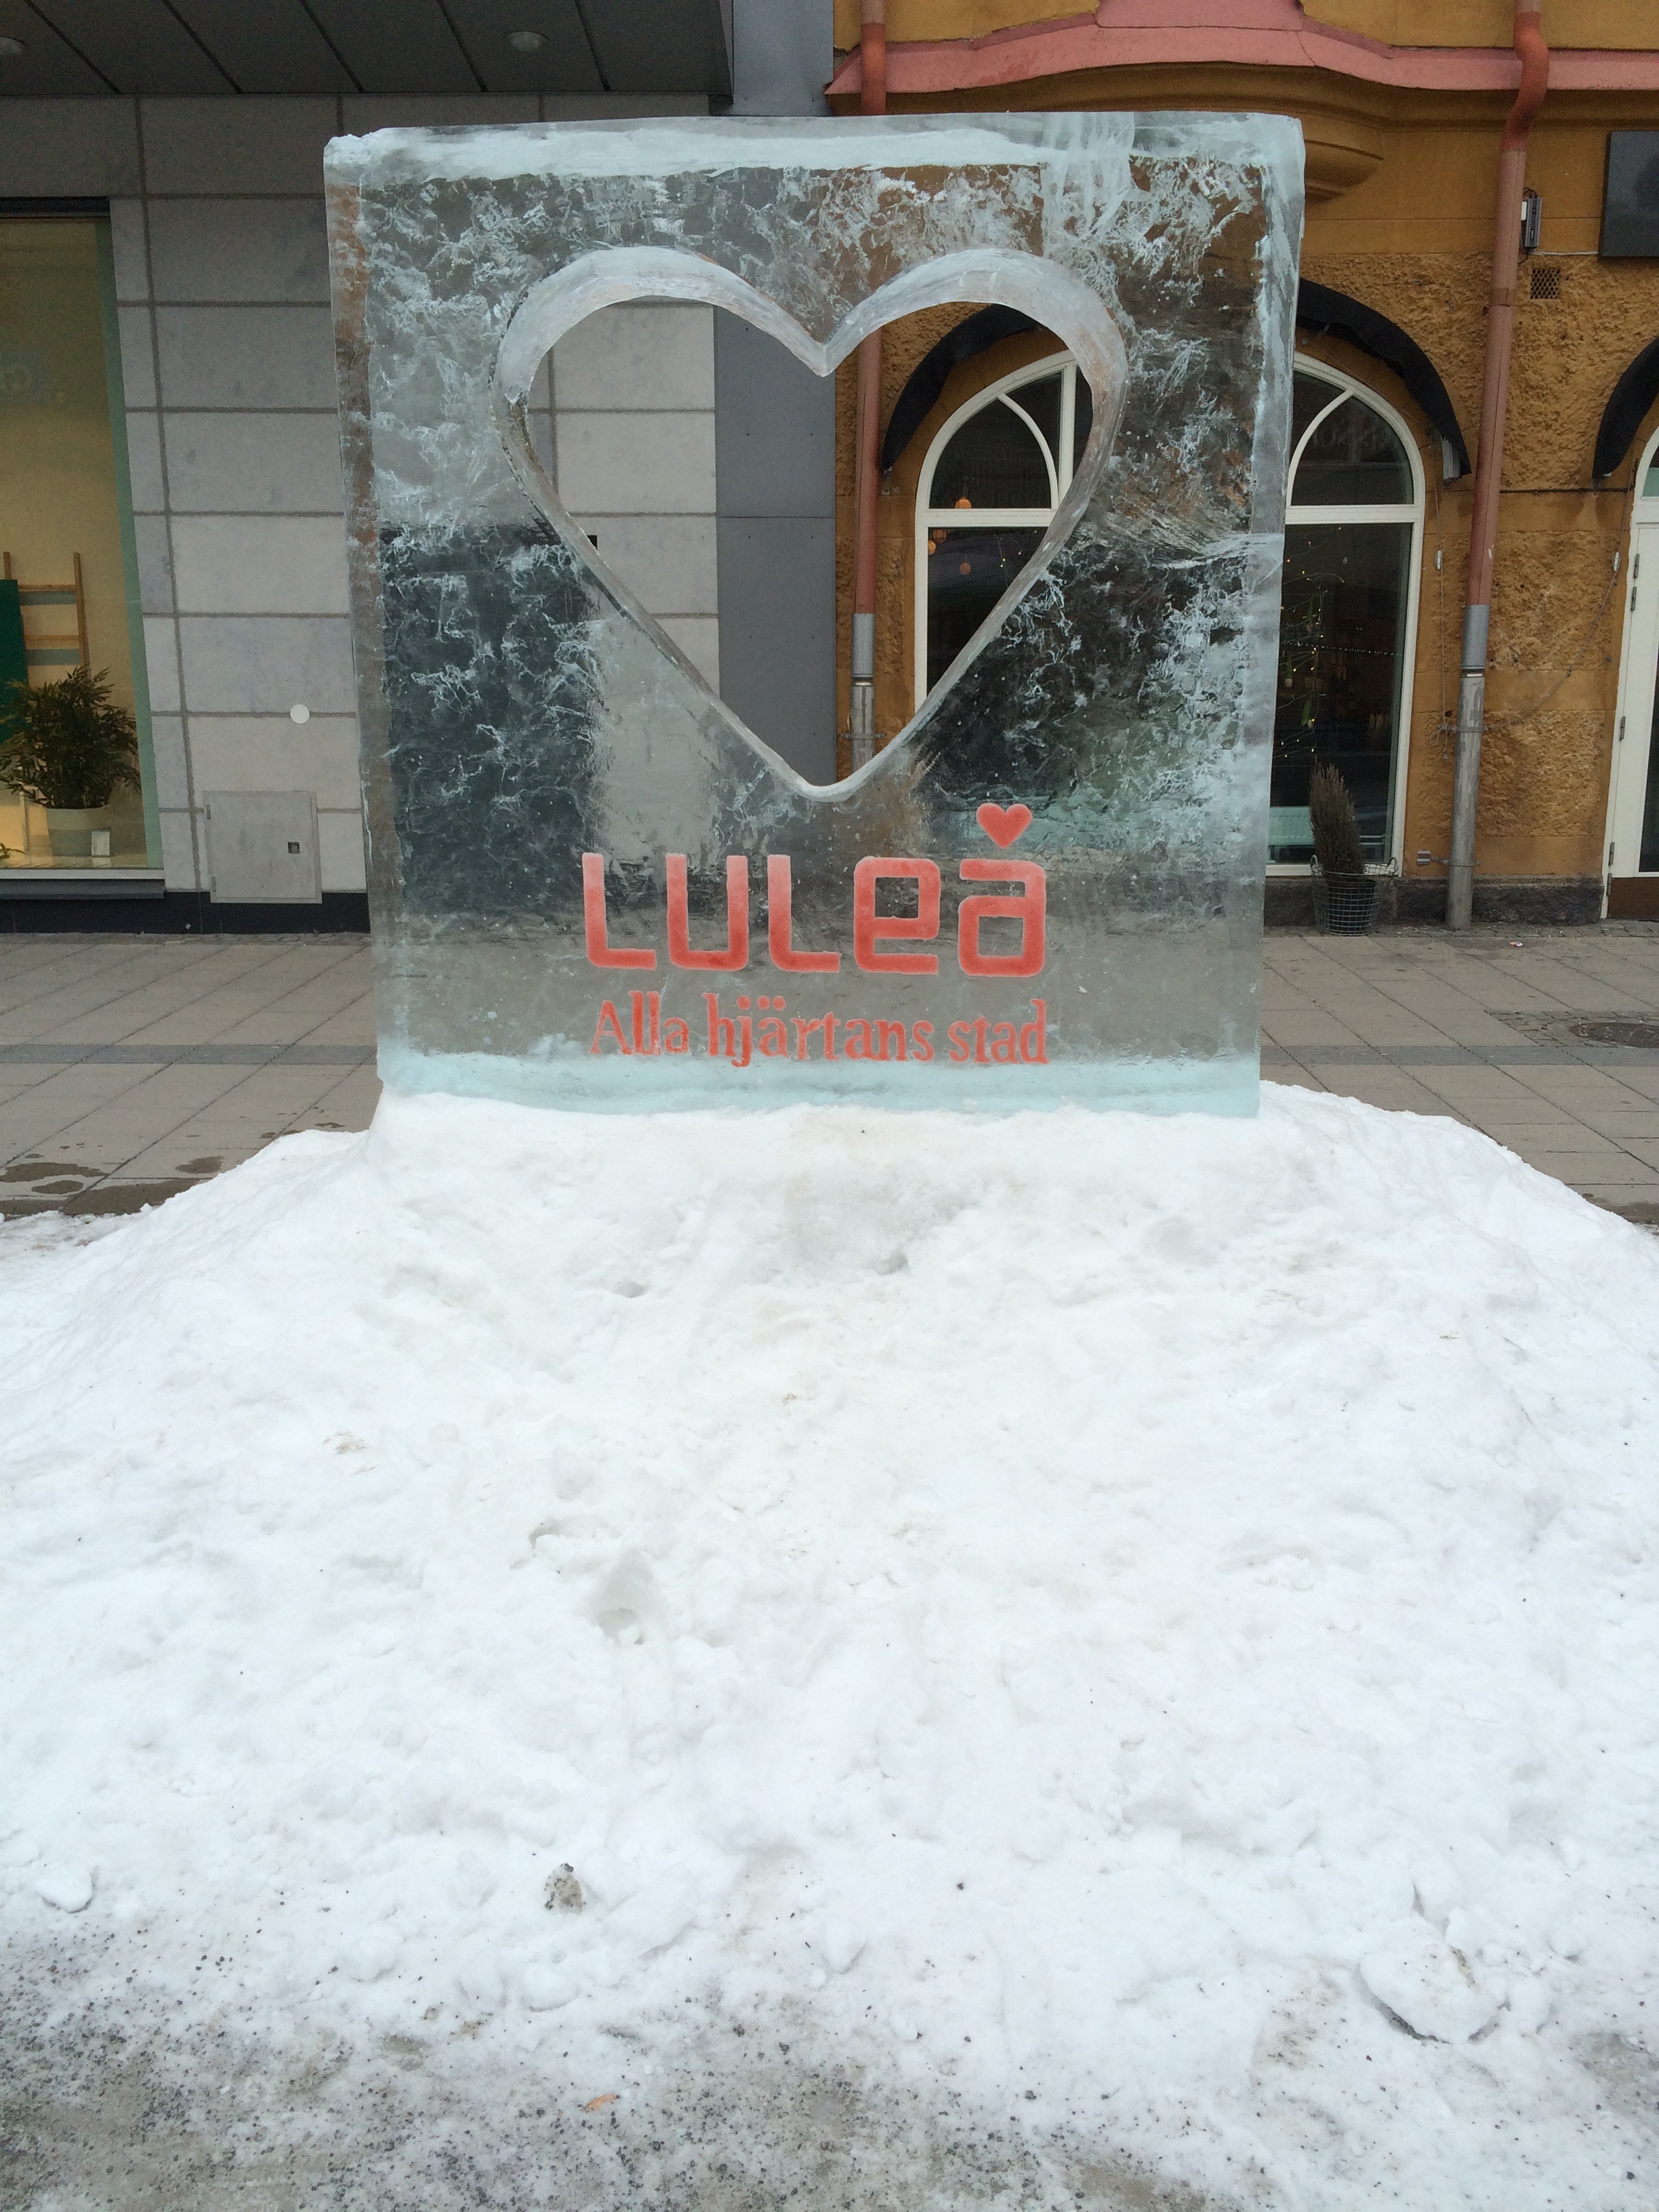
snow, winter, city, ice, weather, art, centre, lule, ice sculpture